Walter Abel

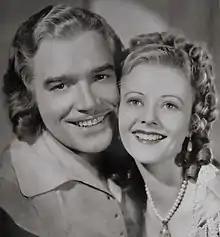
Abel as D'Artagnan, with Heather Angel in "The Three Musketeers"

Abel made his film debut in 1918 with a small part in "Out of a Clear Sky", and his Broadway debut in "Forbidden" in 1919.